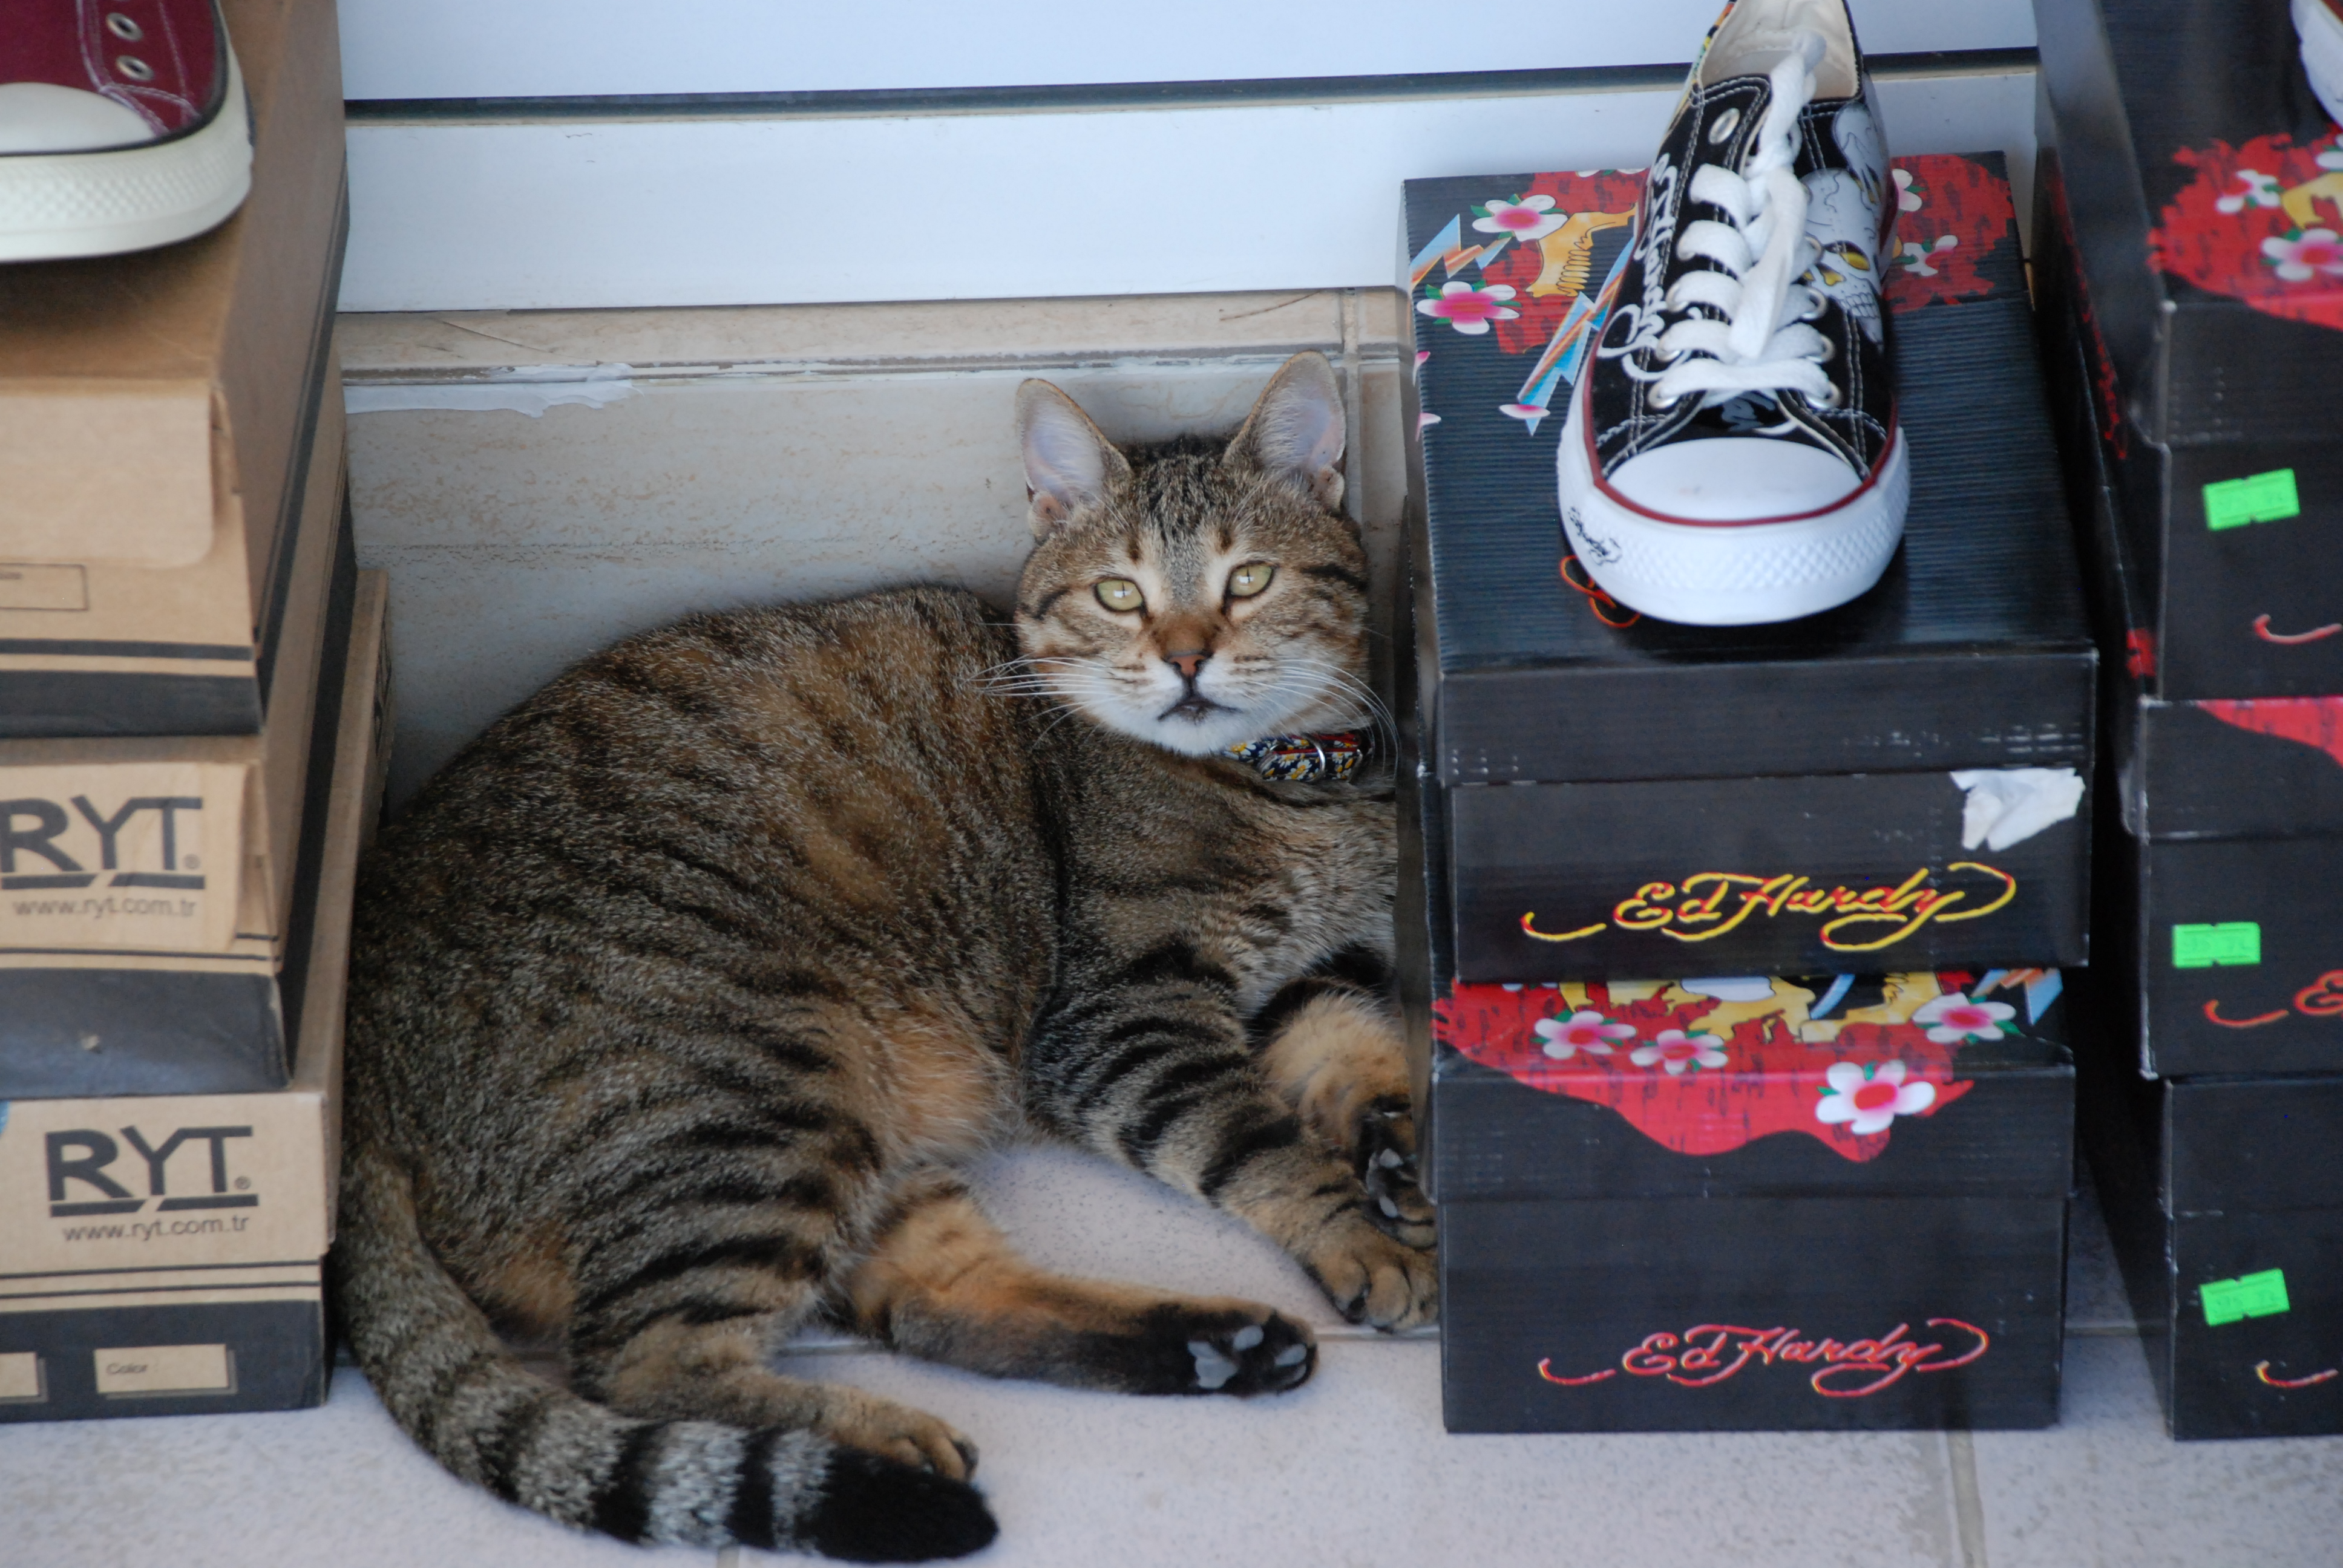
kitten, cat, mammal, seller, bengal, small to medium sized cats, cat like mammal